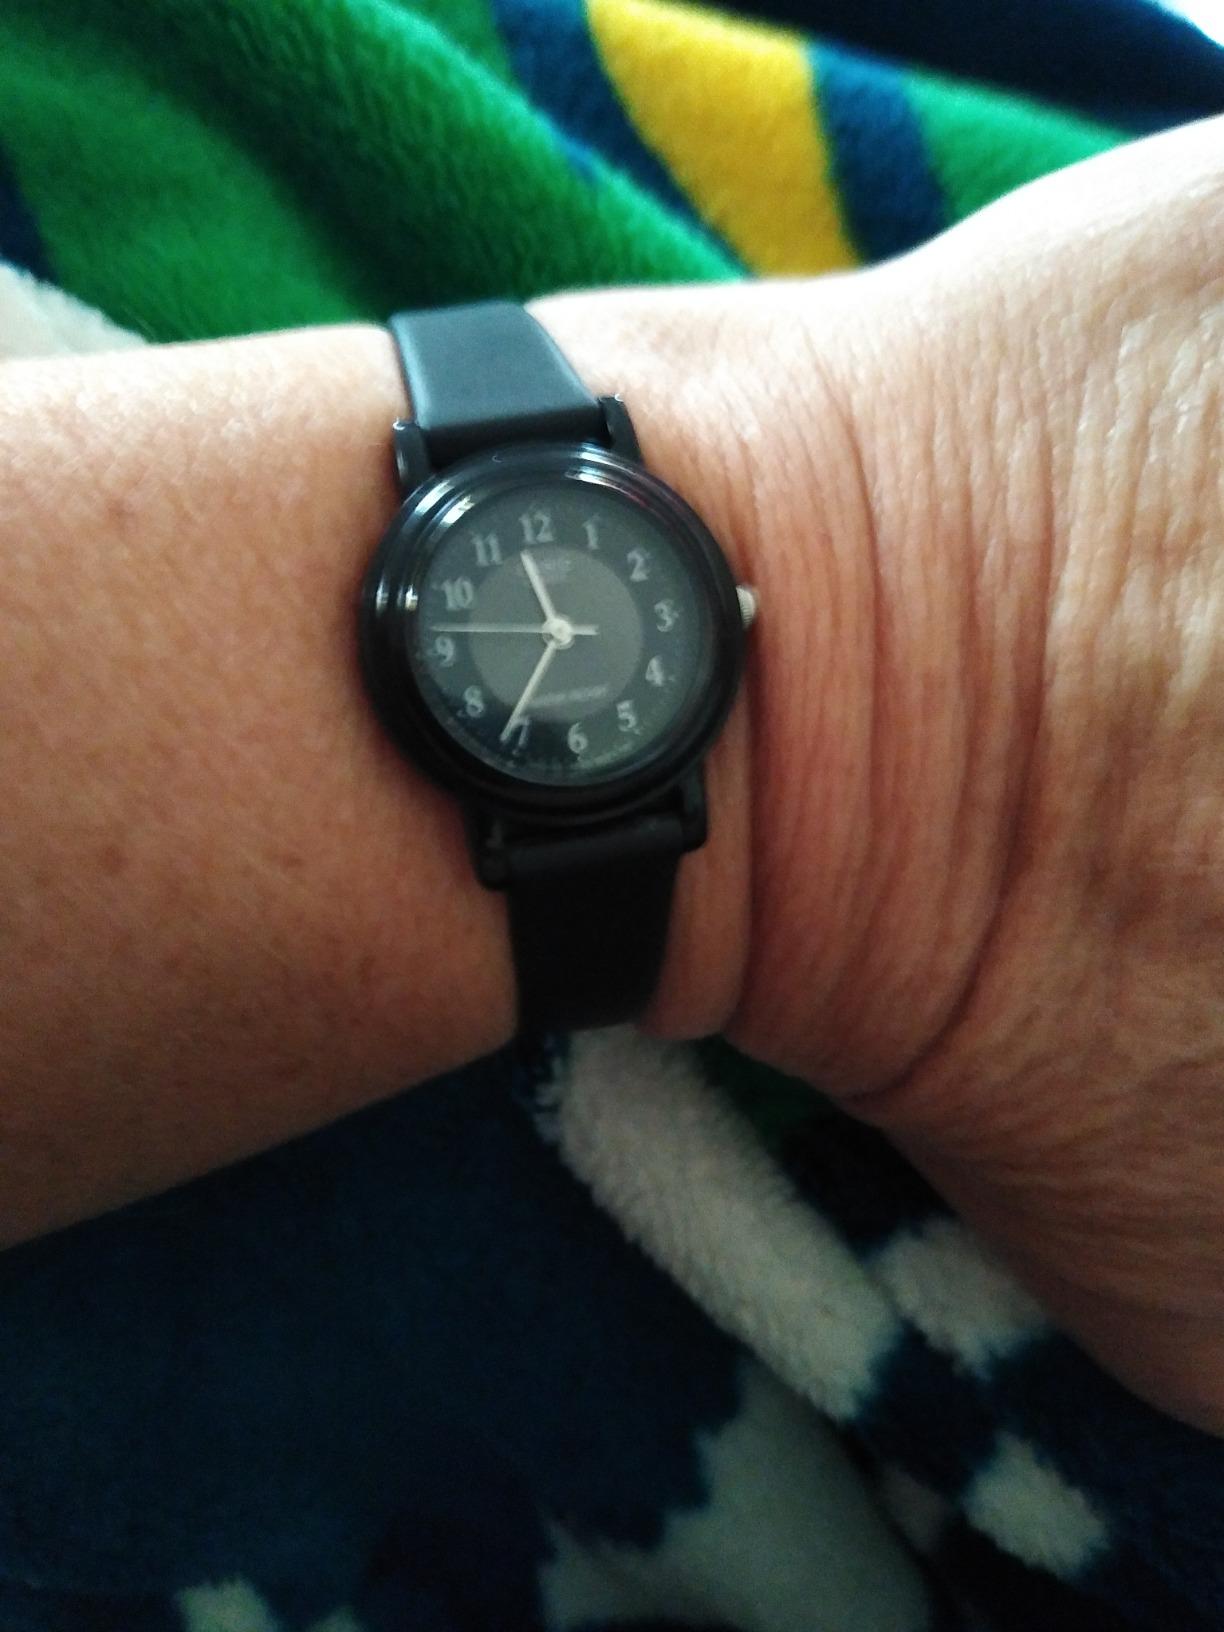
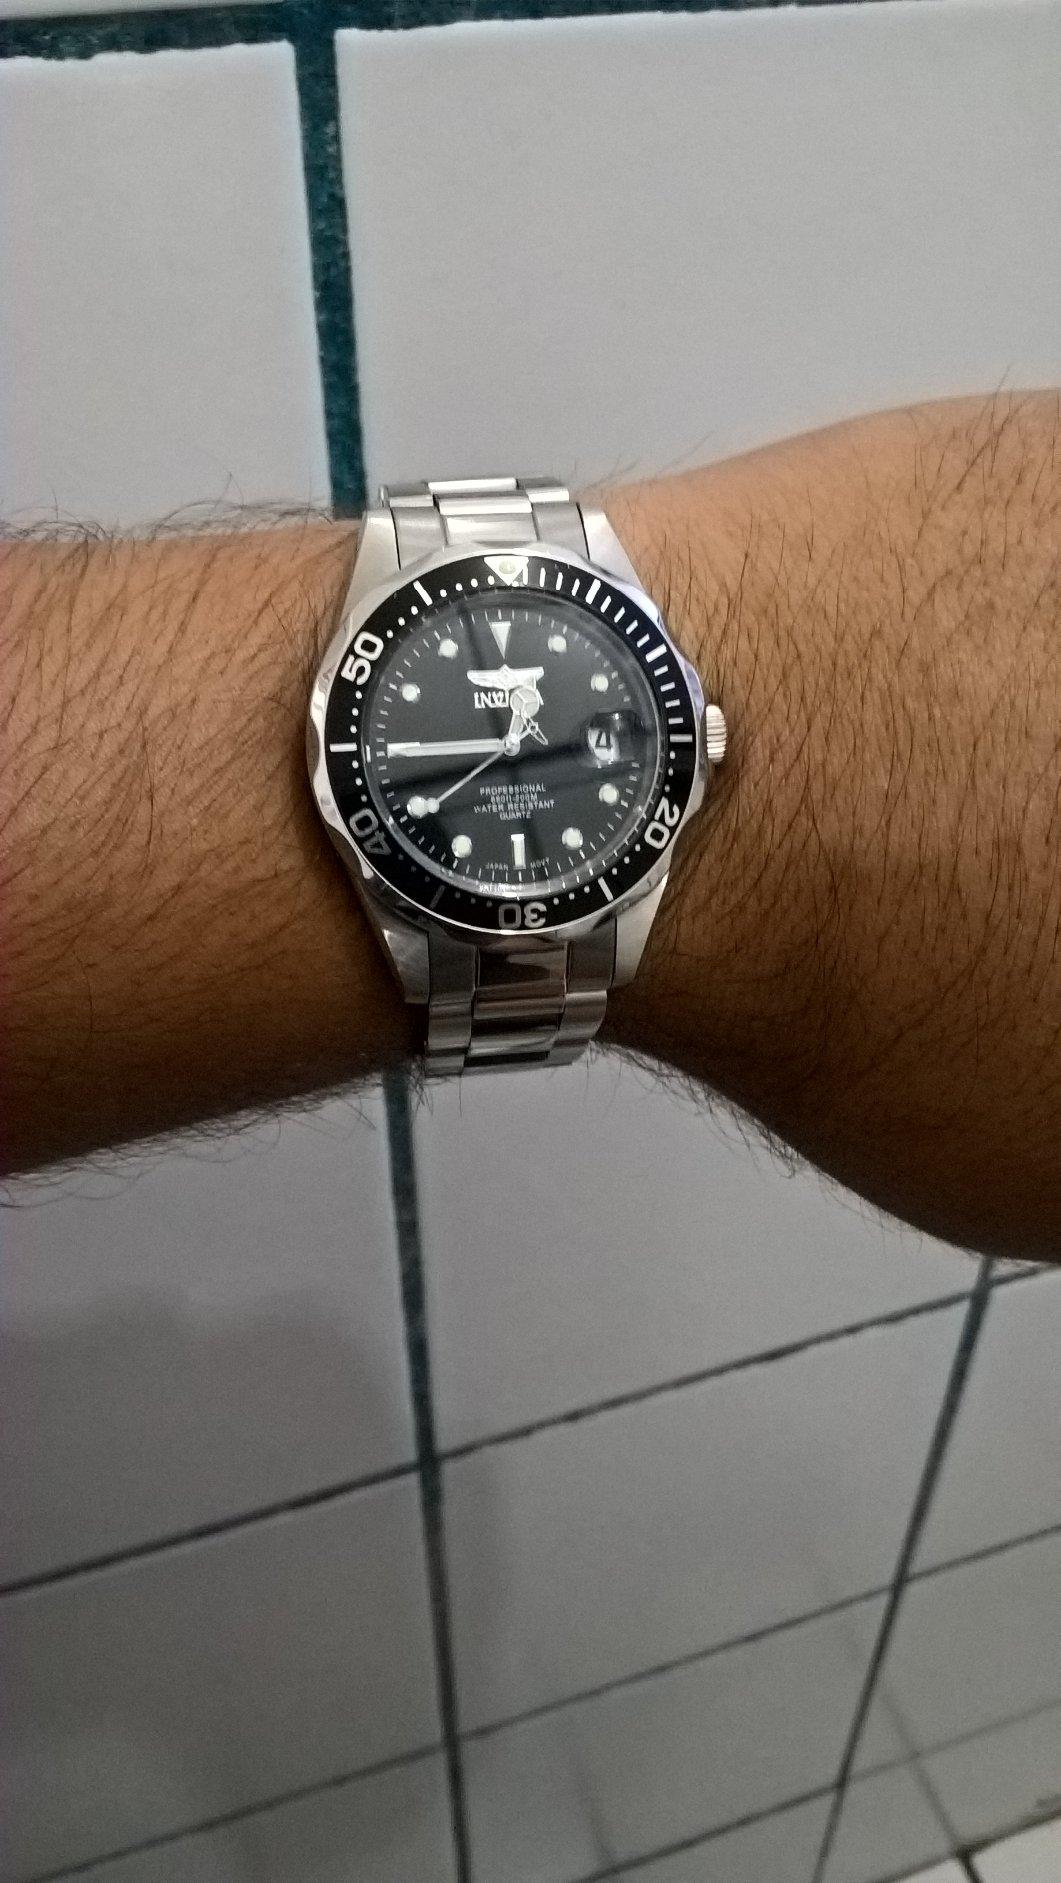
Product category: accessories_watch
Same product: no